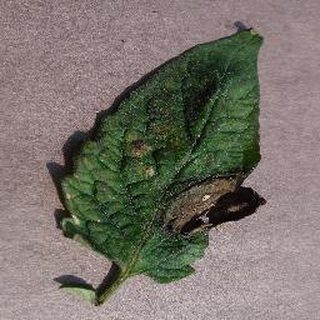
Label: tomato_late_blight